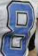
Number: 8